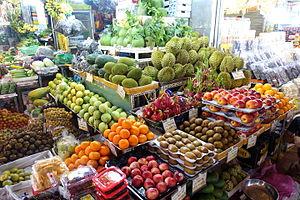
Le marché Bến Thành est un marché situé dans le 1er arrondissement au centre d'Hô-Chi-Minh-Ville au Vietnam.